Martín Ramírez

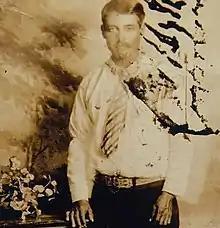

Martín Ramírez (January 30, 1895 – February 17, 1963) was a self-taught artist who spent most of his adult life institutionalized in California mental hospitals, diagnosed as a catatonic schizophrenic. He is considered by some to be one of the 20th century's best self-taught masters.